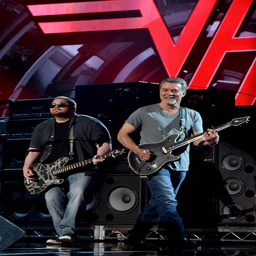
hard rock artists of hard rock artist perform onstage during awards .